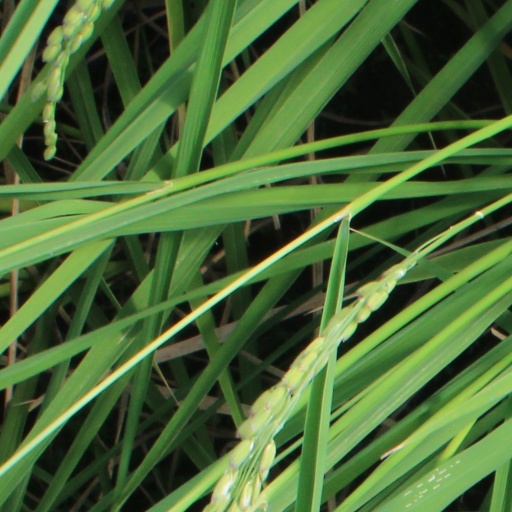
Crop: rice